Saint Martial

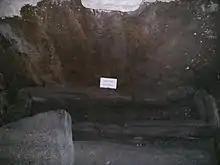
Sarcophagus of St Martial in the crypt below the Place de la République, Limoges

Martial died in Limoges and was buried outside the Roman town. As his tomb became progressively more important as a pilgrimage site, the monks found patronage in the Benedictine order in the 9th century. The site became the Benedictine Abbey of Saint-Martial, a great library (second only to the library at Cluny) and scriptorium. The 12th-century chronicler Geoffroy du Breuil of Vigeois worked in its library.